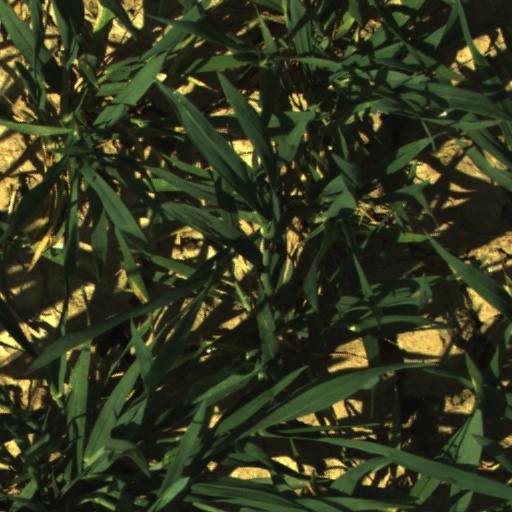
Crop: wheat